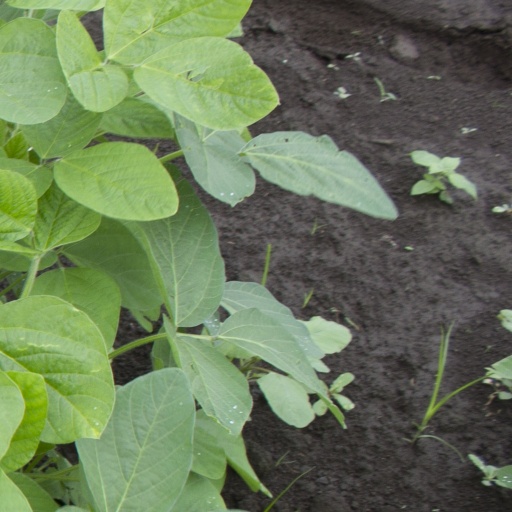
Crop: soybean